Iron Guard

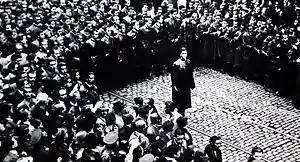
Corneliu Zelea Codreanu and Iron Guard members in 1937

In addition to the conflict with the king, an internal battle for power ensued in the wake of Codreanu's death. Waves of repression almost eliminated the Legion's original leadership by 1939, promoting second-rank members to the forefront. According to a secret report filed by the Hungarian political secretary in Bucharest in late 1940, three main factions existed: the group gathered around Sima, a dynamic local leader from the Banat, which was the most pragmatic and least Orthodox in its orientation; the group composed of Codreanu's father, Ion Zelea Codreanu, and his brothers (who despised Sima); and the Moța-Marin group, which wanted to strengthen the movement's religious character.